Caracas Metro

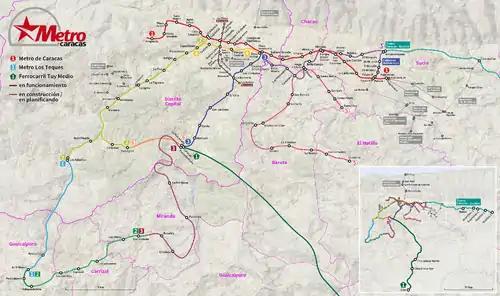
Map of the Caracas Metro, with current and future or under construction lines and stations (November 2016)

The Caracas Metro is a mass rapid transit system serving Caracas, Venezuela. It was constructed and is operated by Compañía Anónima Metro de Caracas, a government-owned company that was founded in 1977 by José González-Lander who headed the project for more than thirty years since the early planning stages in the 1960s. Its motto is "" (translated as 'We are part of your life'). In 1978 MTA – New York City Transit's R46 #816 (now 5866) was shipped from the Pullman Standard's plant as a sample of rolling stock to be used for the new metro system that was under construction at the time.